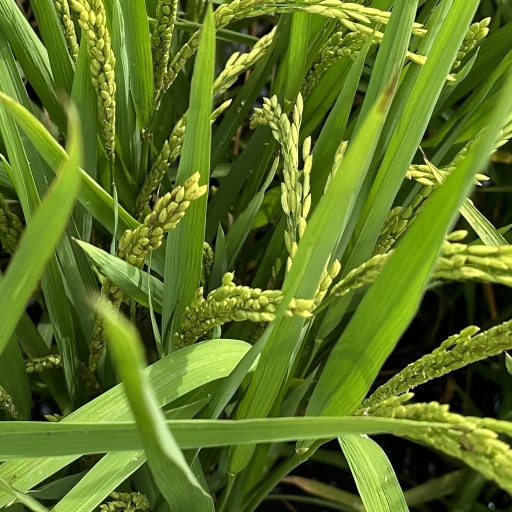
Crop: rice